Portugal

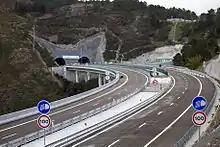
Marão tunnel, the longest road tunnel in the Iberian Peninsula

Portugal is located on the Mediterranean Basin, the third most diverse hotspot of flora in the world. It is home to six terrestrial ecoregions: Azores temperate mixed forests, Cantabrian mixed forests, Madeira evergreen forests, Iberian sclerophyllous and semi-deciduous forests, Northwest Iberian montane forests, and Southwest Iberian Mediterranean sclerophyllous and mixed forests. Over 22% of its land area is included in the Natura 2000 network. Eucalyptus, cork oak and maritime pine together make up 71% of the total forested area of continental Portugal.